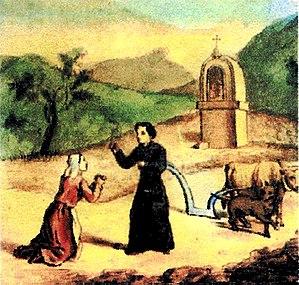
Imberte assoiffée supplie son fils Gens de lui donner à boire
Gens du Beaucet, dit le Grand saint Gens par la ferveur populaire, ermite. Fêté le 16 mai.